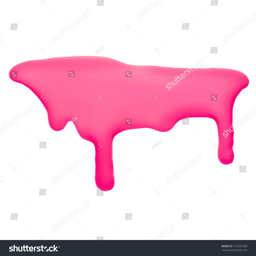
current pink paint , stains .